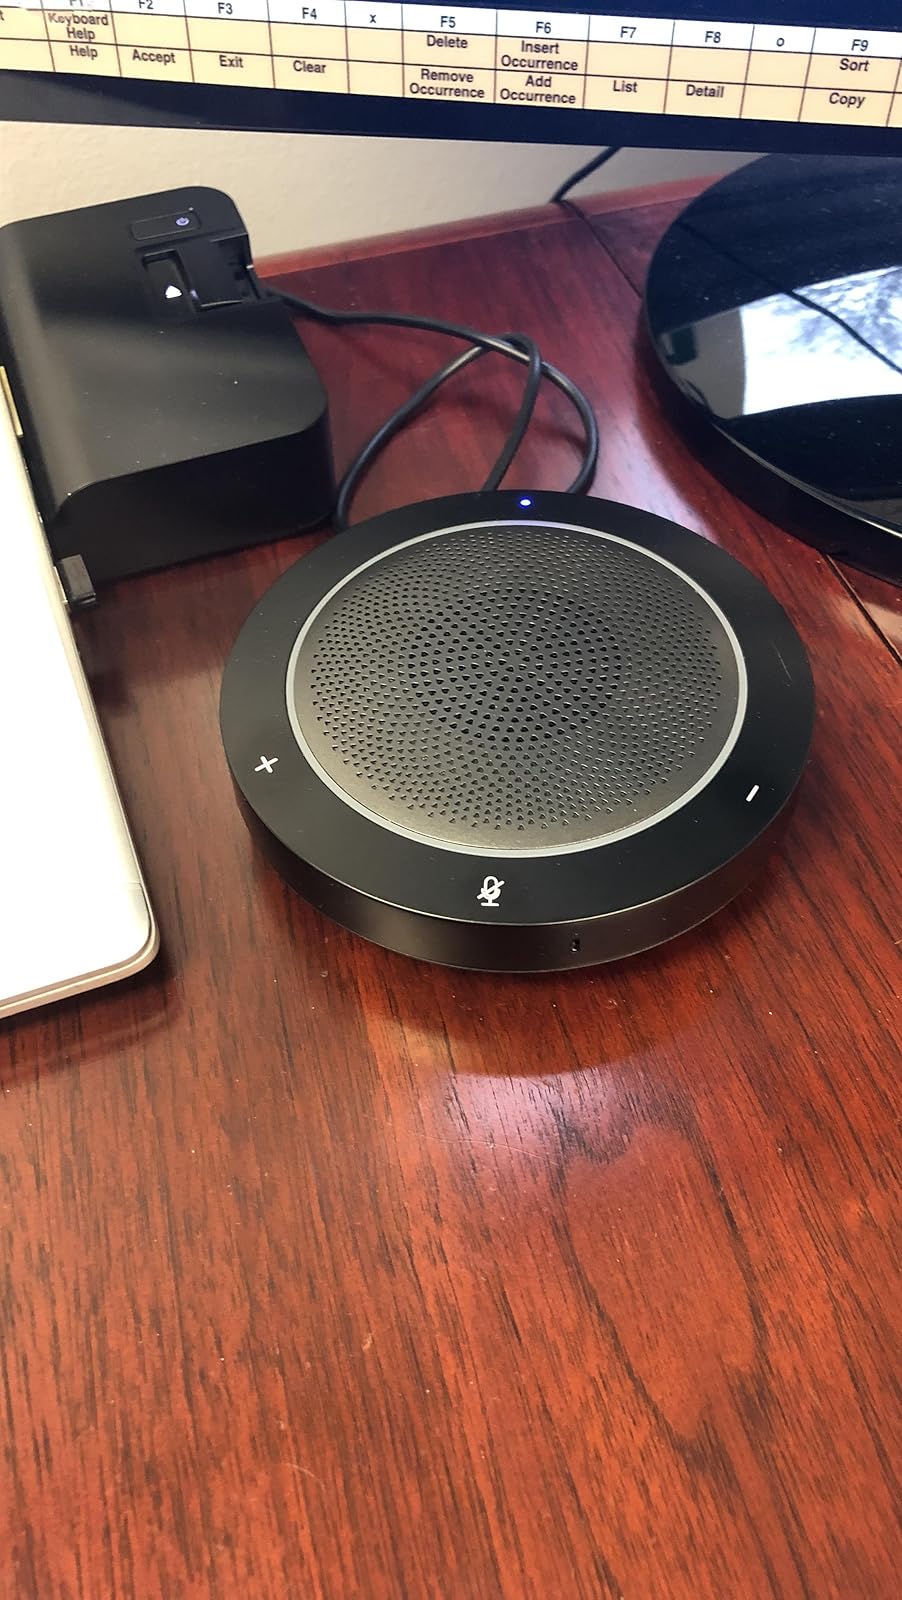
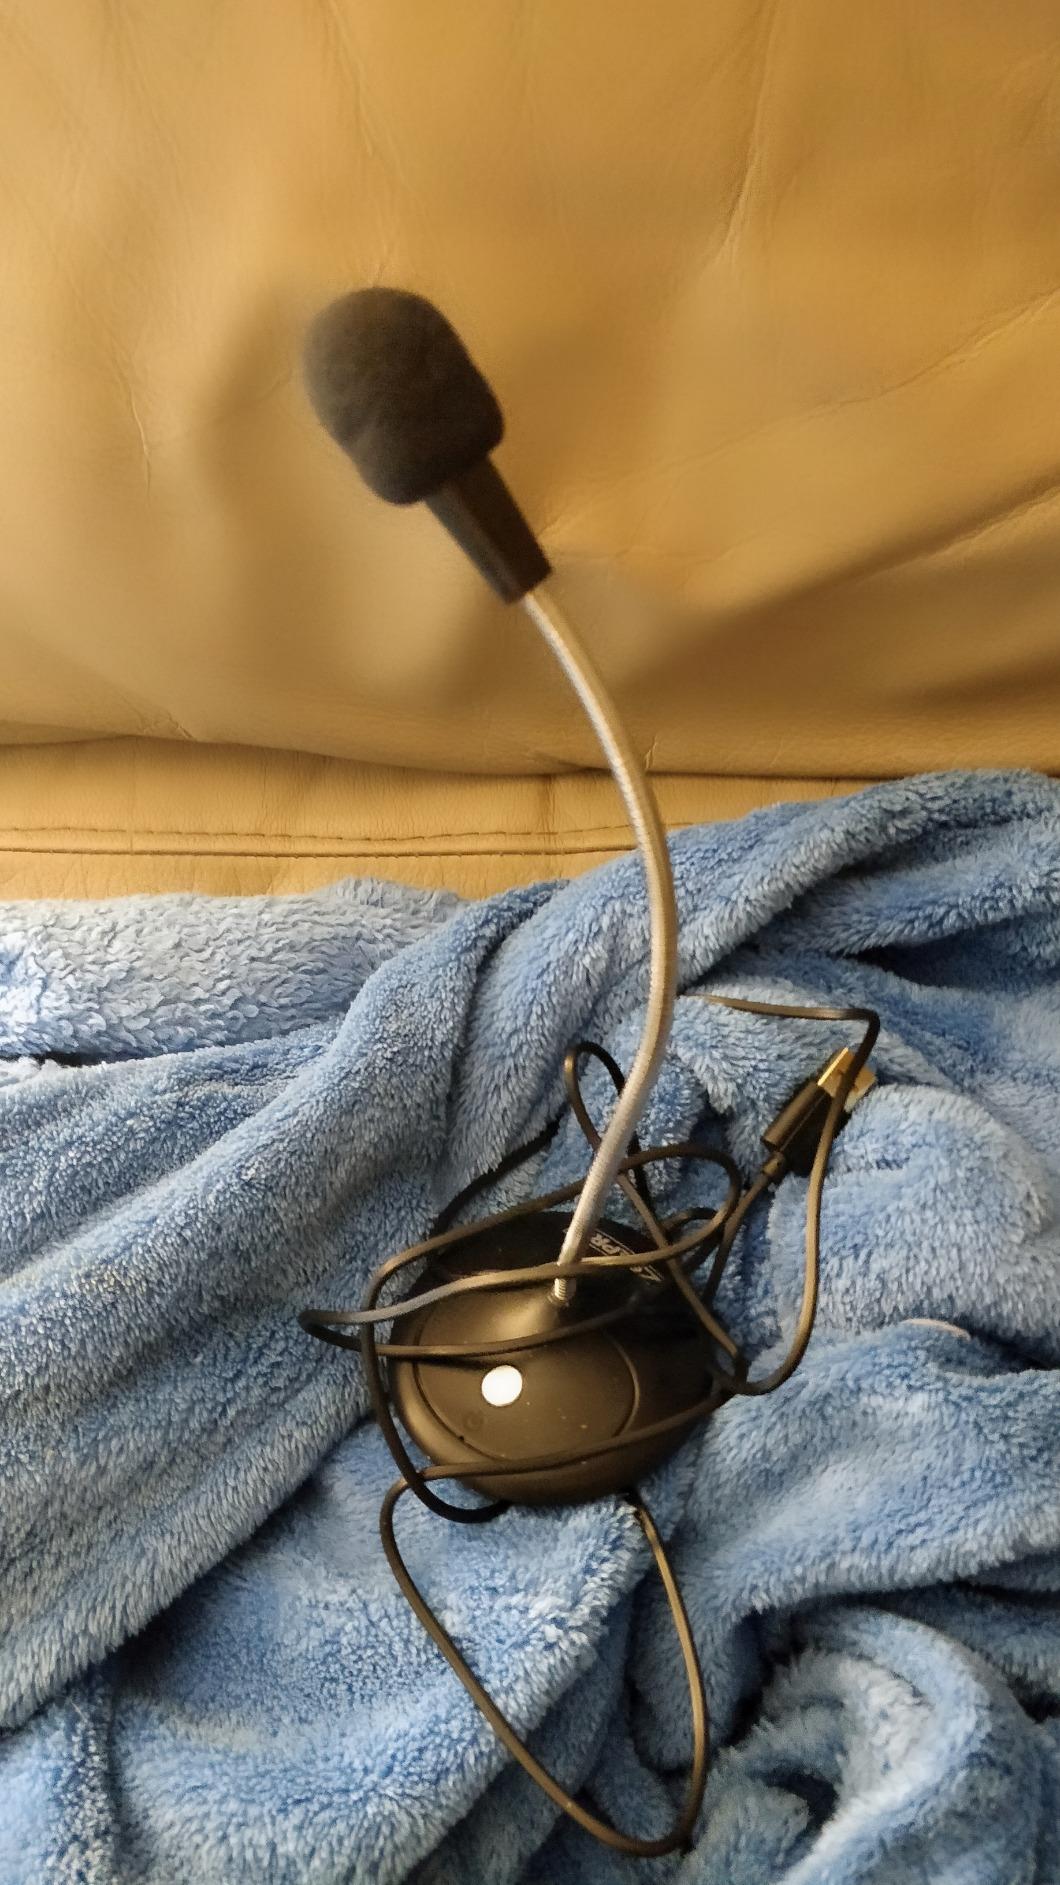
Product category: microphone
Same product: no